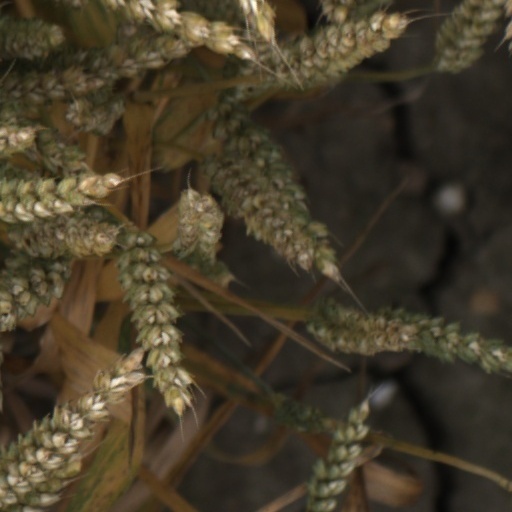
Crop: wheat